Sara Martins

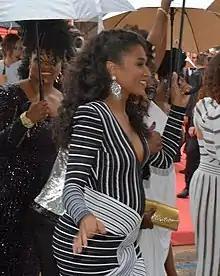
Sara Martins at 2018 Cannes Film Festival

Sara Martins (born 19 August 1977) is a French actress. She is known in France for her roles on television and in film and theatre. She also appeared as Detective Sergeant Camille Bordey in the joint British-French crime comedy-drama "Death in Paradise", filmed in Guadeloupe, a French overseas department. She left the show halfway through series 4 (January 2015).